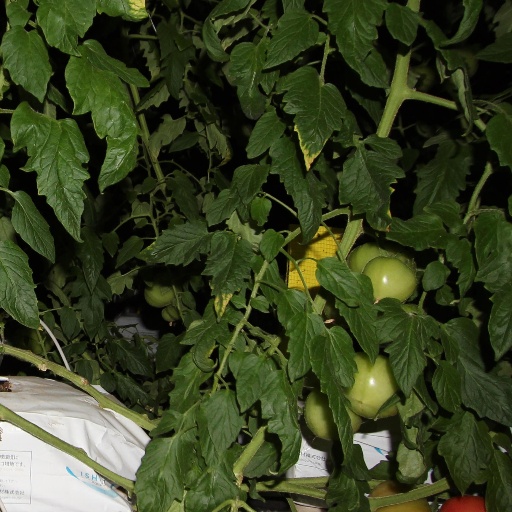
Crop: tomato